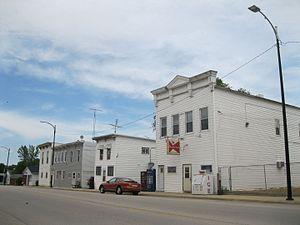
Pearl City est un village du comté de Stephenson, dans l'Illinois, aux États-Unis. Fondé en juin 1891 sous le nom de Yellow Creek, il est incorporé le 21 mars 1893. Lors du recensement de 2010, le village comptait une population de 838 habitants. Le village est baptisé Pearl City en 1892.